Italia turrita

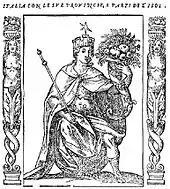
The "Italia turrita" by Cesare Ripa. We can see, above the allegorical personification, the "Stella d'Italia" ("Star of Italy"), which symbolizes the shining destiny of Italy, and also the cornucopia, the other attribute.

In the centuries following the fall of the Western Roman Empire, the Italian peninsula lost its political and administrative unity, shattering into multiple autonomous state. In the early Middle Ages period, the personification of Italy in a turreted woman almost completely disappeared from the collective imagination, limiting itself to appear rarely but without having those distinctive features, such as the walls or the cornucopia, which had so characterized it in Roman times.